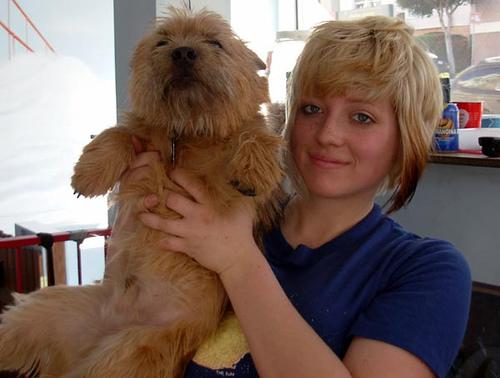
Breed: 203-n000016-Norwich_terrier